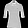
Label: T - shirt / top